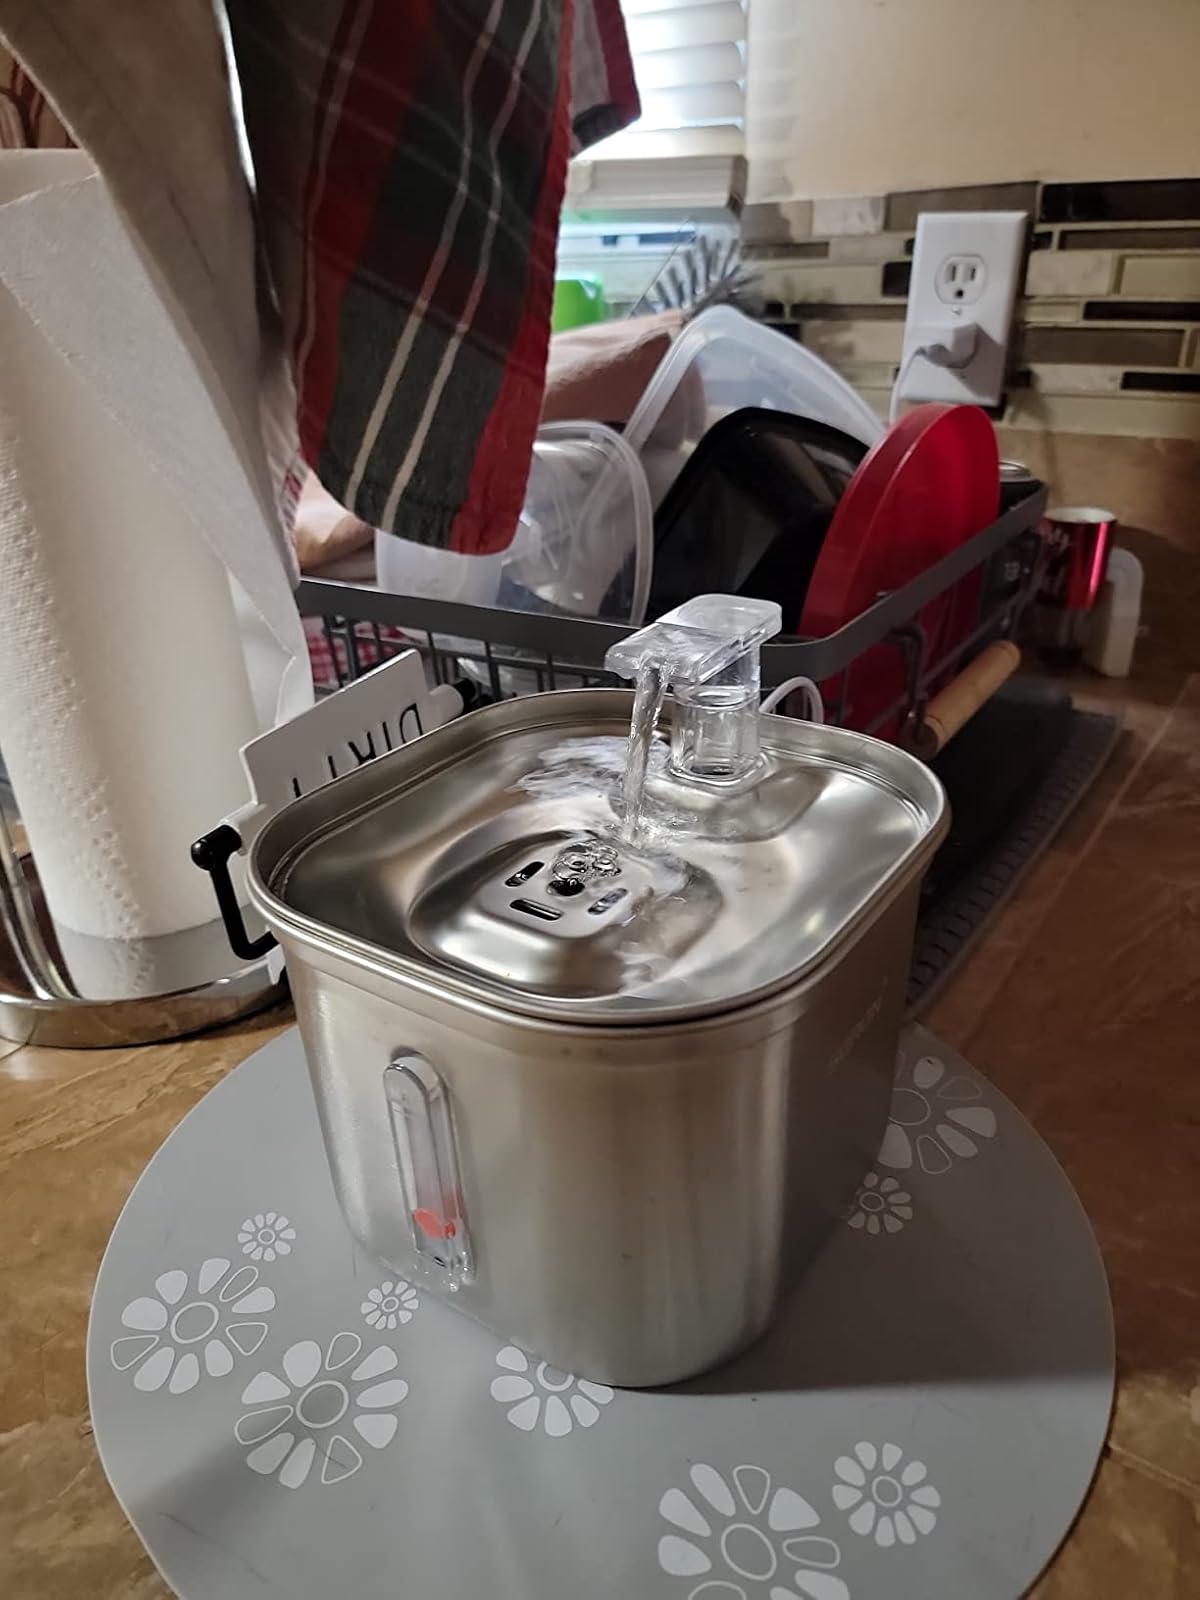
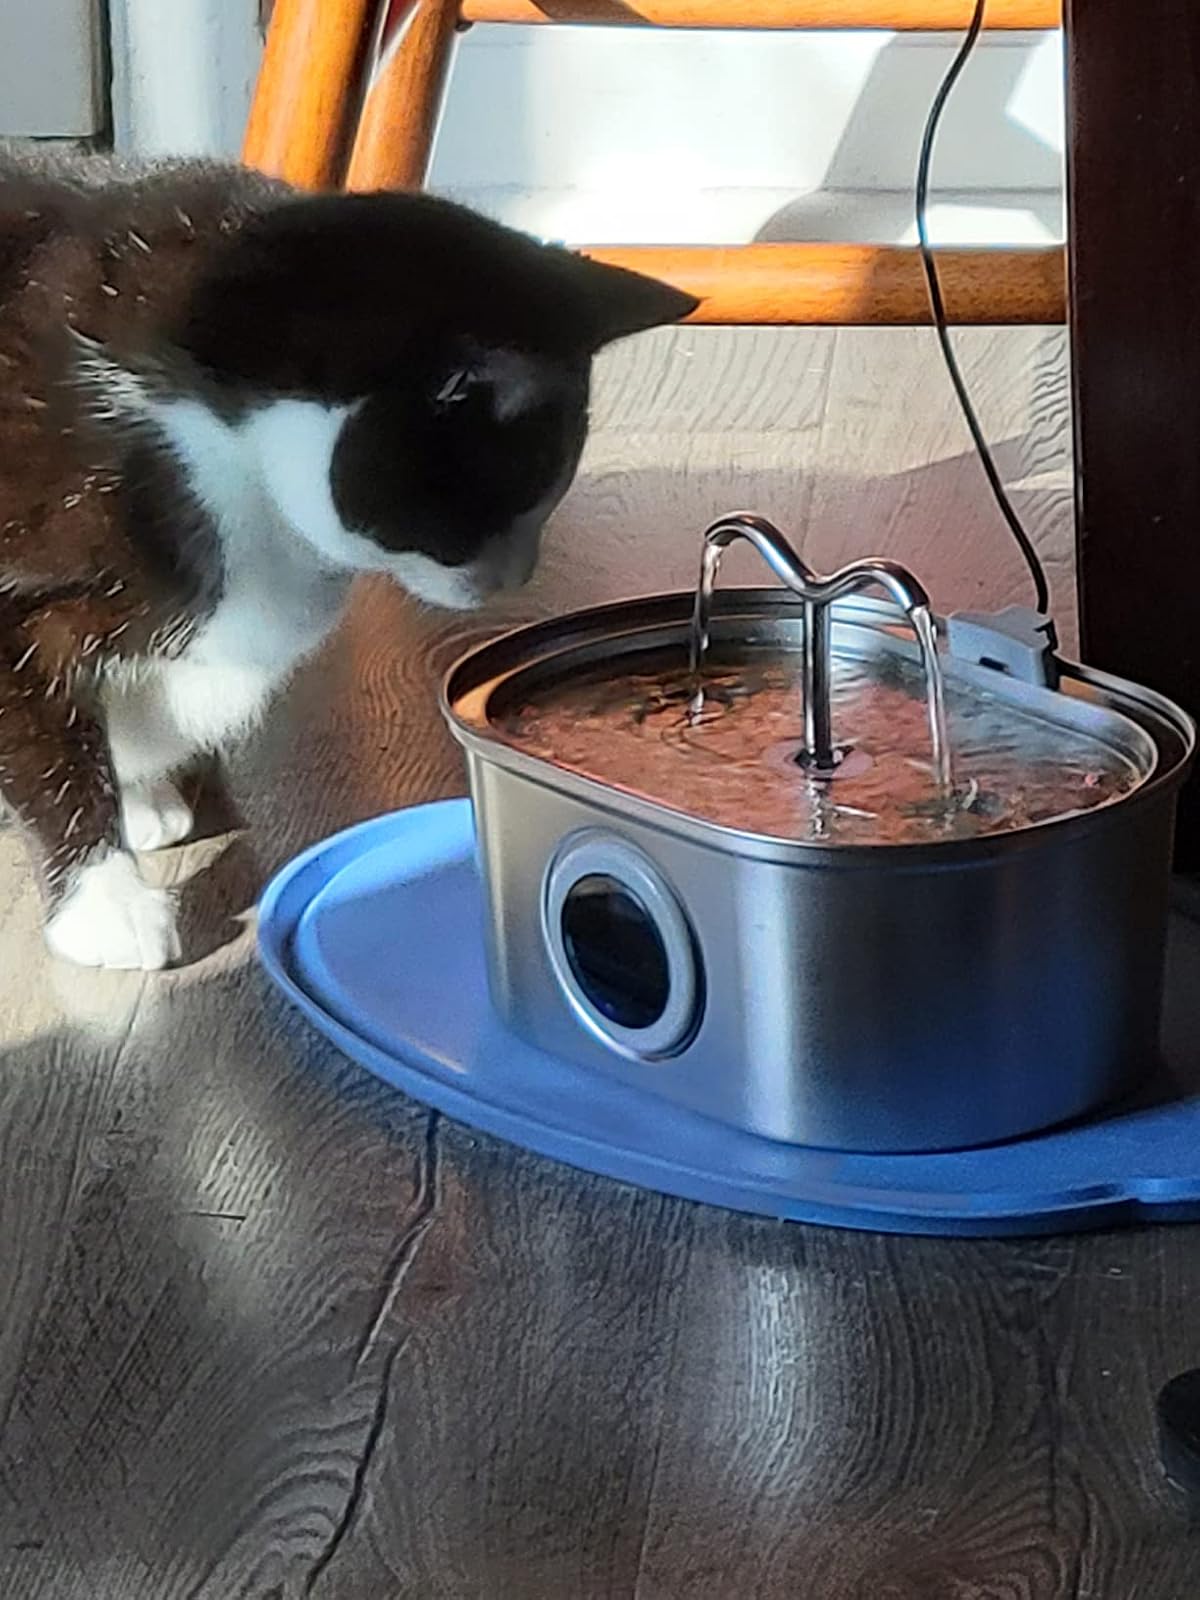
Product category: items_bowl
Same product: no